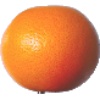
Label: images